Kiran Bedi

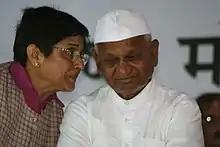
Kiran Bedi with Anna Hazare.

Bedi was one of the speakers in Bhagavad Gita Summit (from 10–14 December 2021) during Gita Jayanti at Dallas, Texas, US along with other notable personalities such as Swami Mukundananda Ji, Dr. Menas Kafatos, Mr. Shiv Khera, Brahmacharini Gloria Arieira and others.